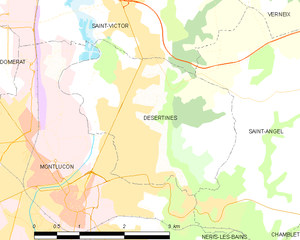
Carte des communes françaises: Désertines
Désertines est une commune française située dans le département de l'Allier, en région Auvergne-Rhône-Alpes.